Ty Tabor

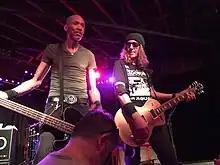
Doug Pinnick and Tabor in 2018

After writing and performing almost exclusively for King's X for over 15 years, Tabor's first solo album, "Naomi's Solar Pumpkin", was released independently in 1997. Most of the songs from that debut appeared (re-recorded) on his following 1998 album, "Moonflower Lane". It was released on Metal Blade Records with much wider distribution as well as a few new tracks, and also featured drummer Alan Doss on the entire album.